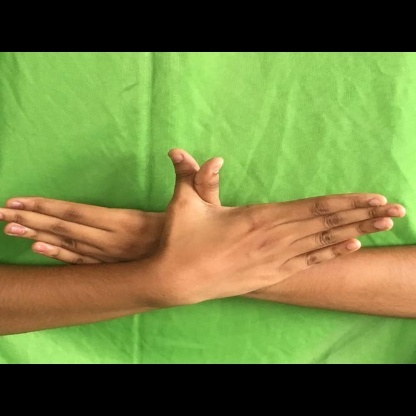
Mudra: Garuda